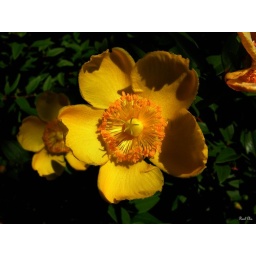
Border plant in full blooms. Bright yellow flowers are so captivating and held such magnificent composure in the sunlight